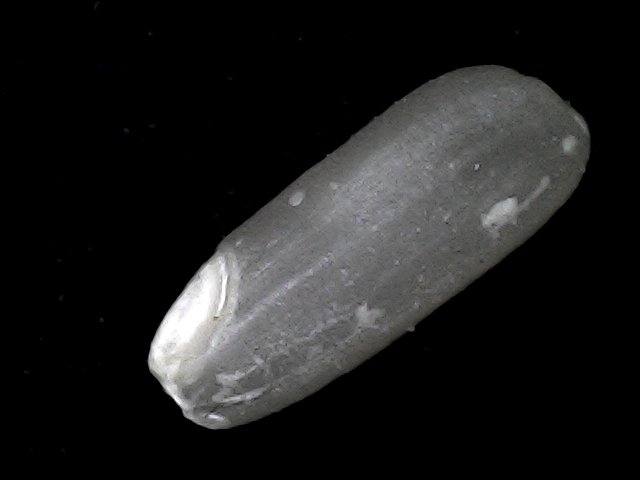
Rice variety: BD79